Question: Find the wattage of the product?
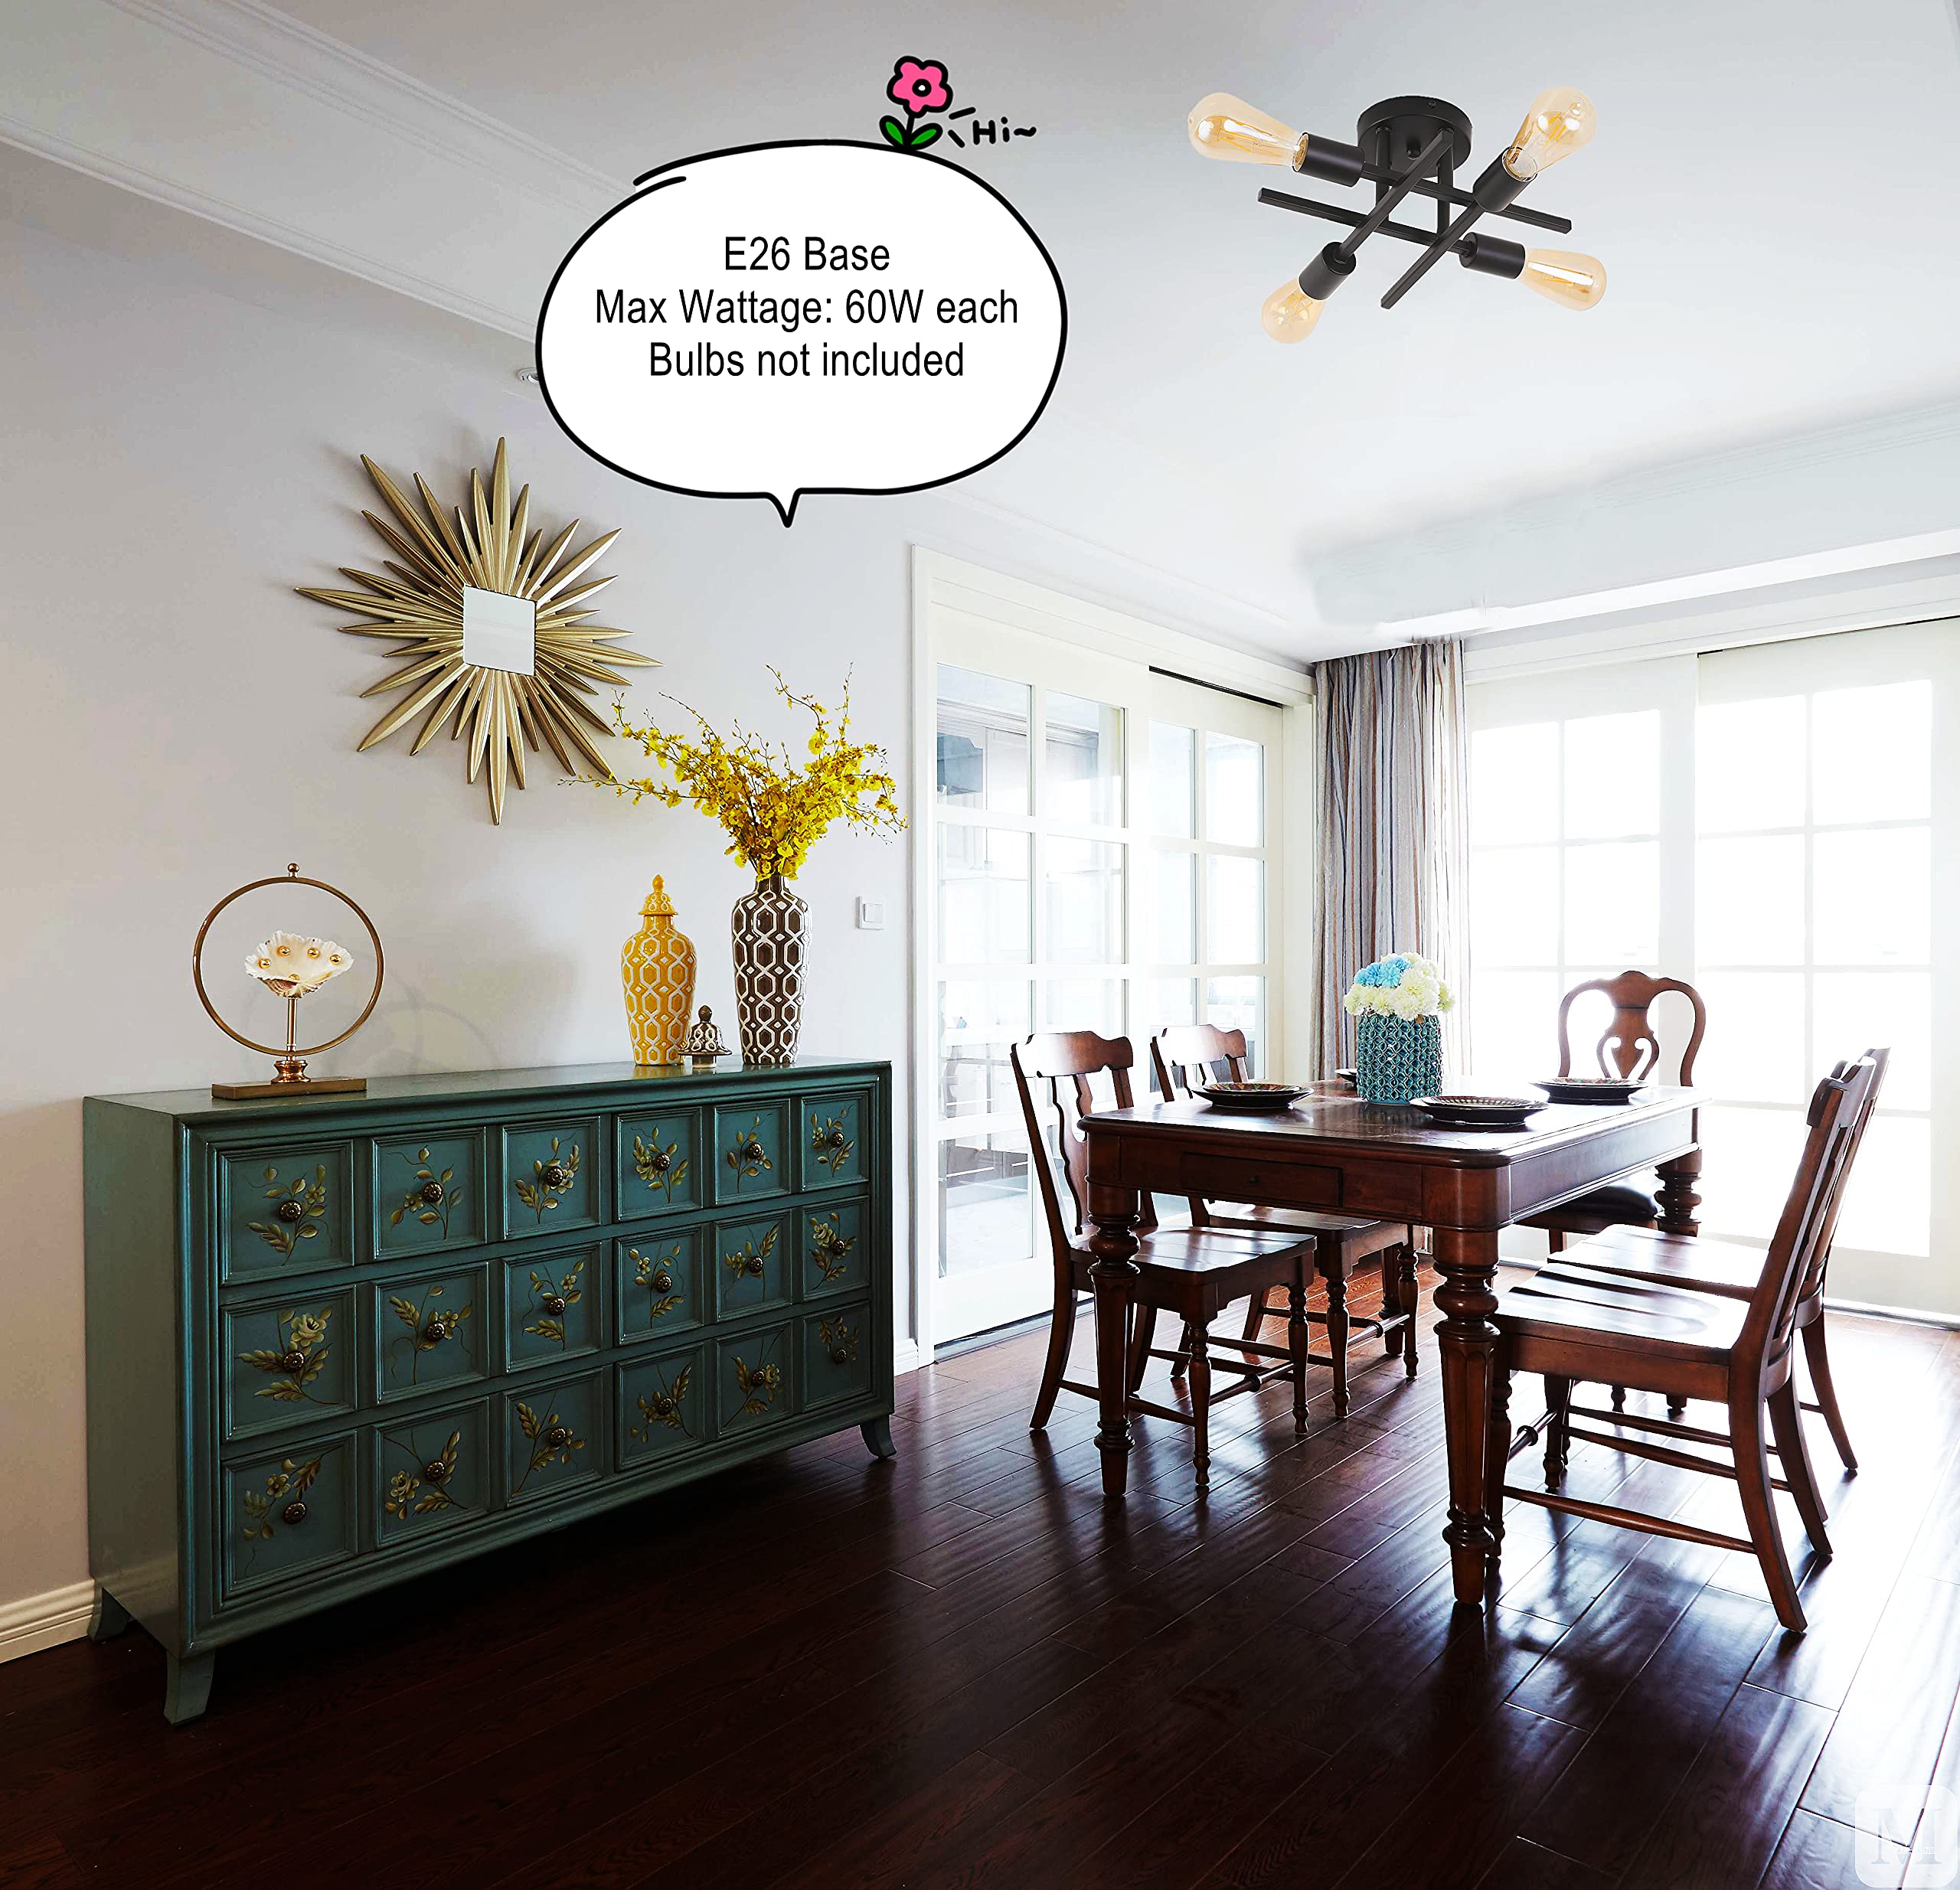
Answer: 60.0 watt